Newt Gingrich

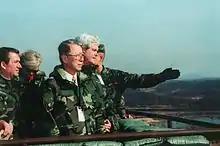
Gingrich and Congressmen Jay Kim and Ed Royce face North Korea from the Joint Security Area in 1997

In late 2008, several political commentators, including Marc Ambinder in "The Atlantic" and Robert Novak in "The Washington Post", identified Gingrich as a top presidential contender in the 2012 election, with Ambinder reporting that Gingrich was "already planting some seeds in Iowa, New Hampshire". A July 2010 poll conducted by Public Policy Polling indicated that Gingrich was the leading GOP contender for the Republican nomination with 23% of likely Republican voters saying they would vote for him.